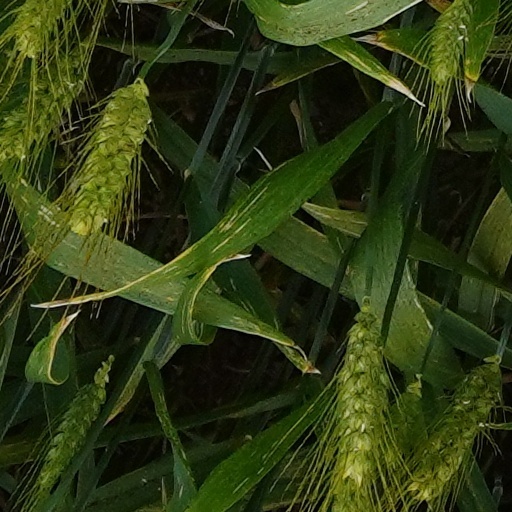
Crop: wheat